George Nash (rower)

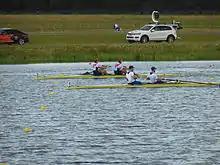
Rowing the final (left boat) of the men's coxless pair at the 2012 Summer Olympics.

Nash won the bronze medal in the coxless pair along with Will Satch of Leander Club at the 2012 Summer Olympics.